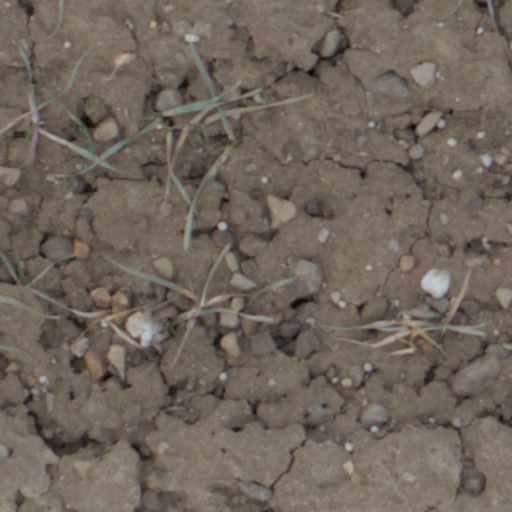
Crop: wheat